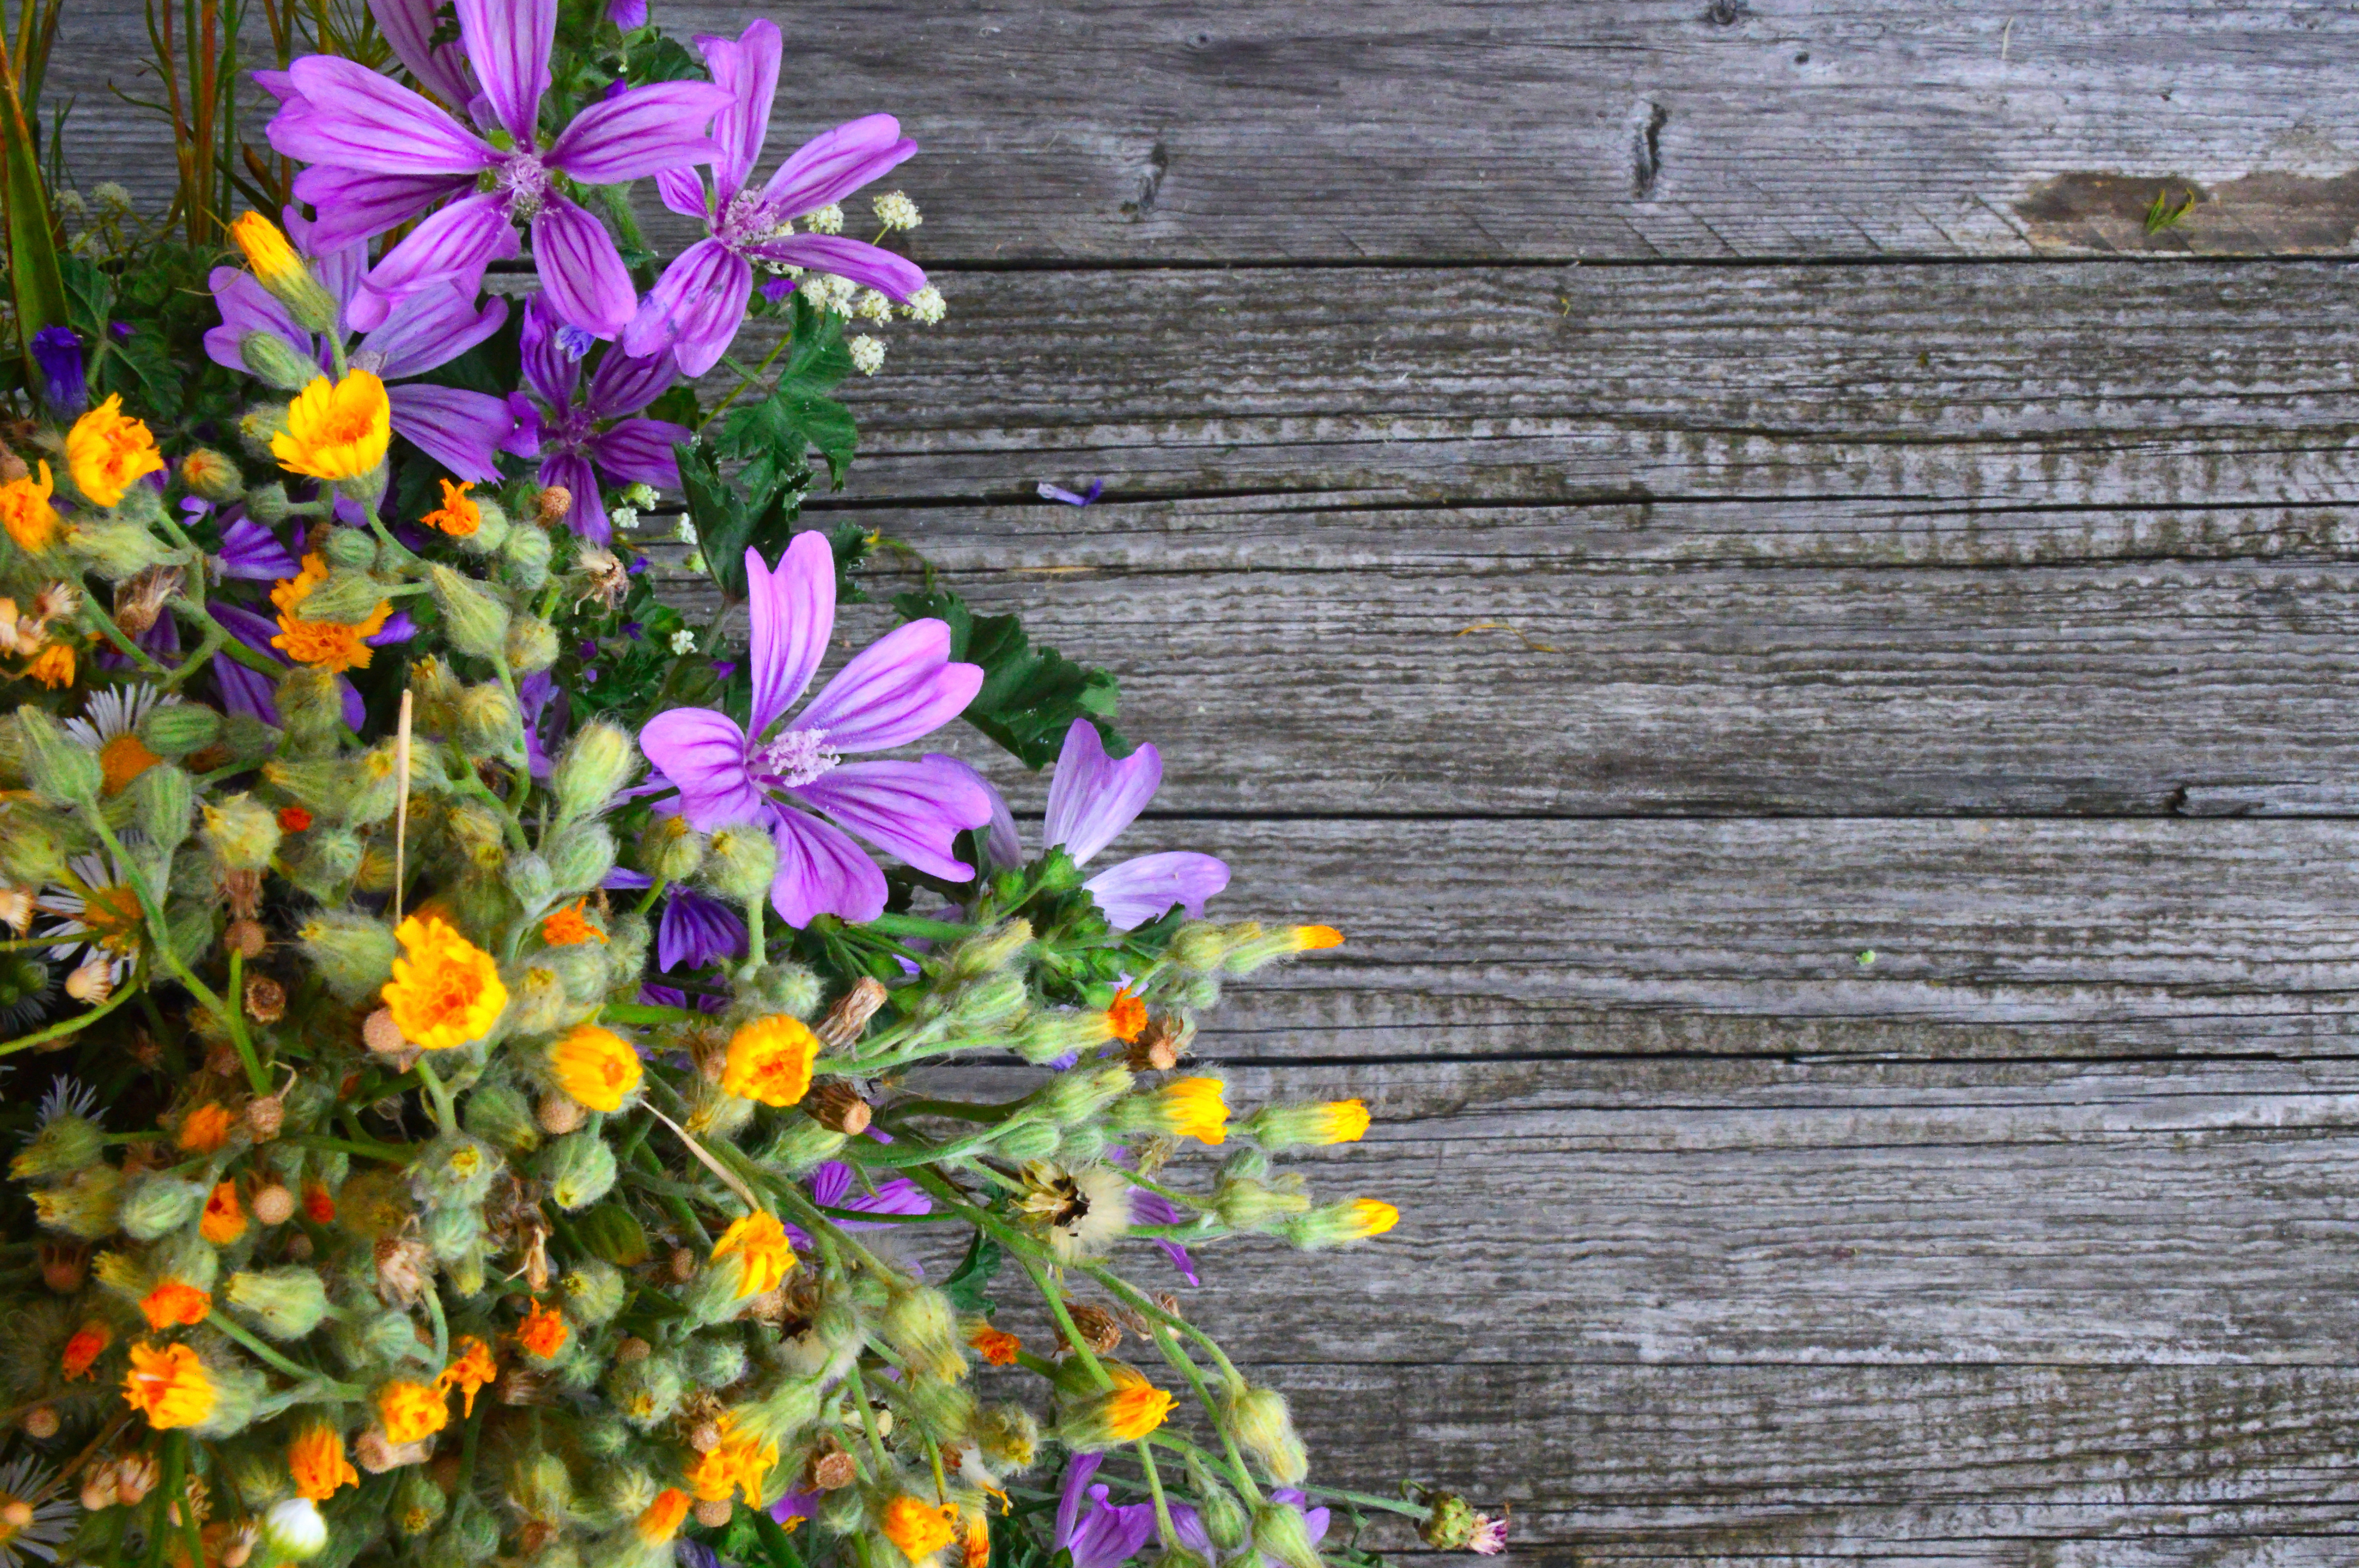
white, old, background, wooden, bouquet, vase, life, beautiful, nature, still, beauty, green, color, summer, decoration, natural, flower, plant, floral, flora, flowers, vintage, wall, fresh, colorful, purple, wildflower, petal, spring, flowering plant, leaf, aster, annual plant, daisy family, wood, herbaceous plant, perennial plant